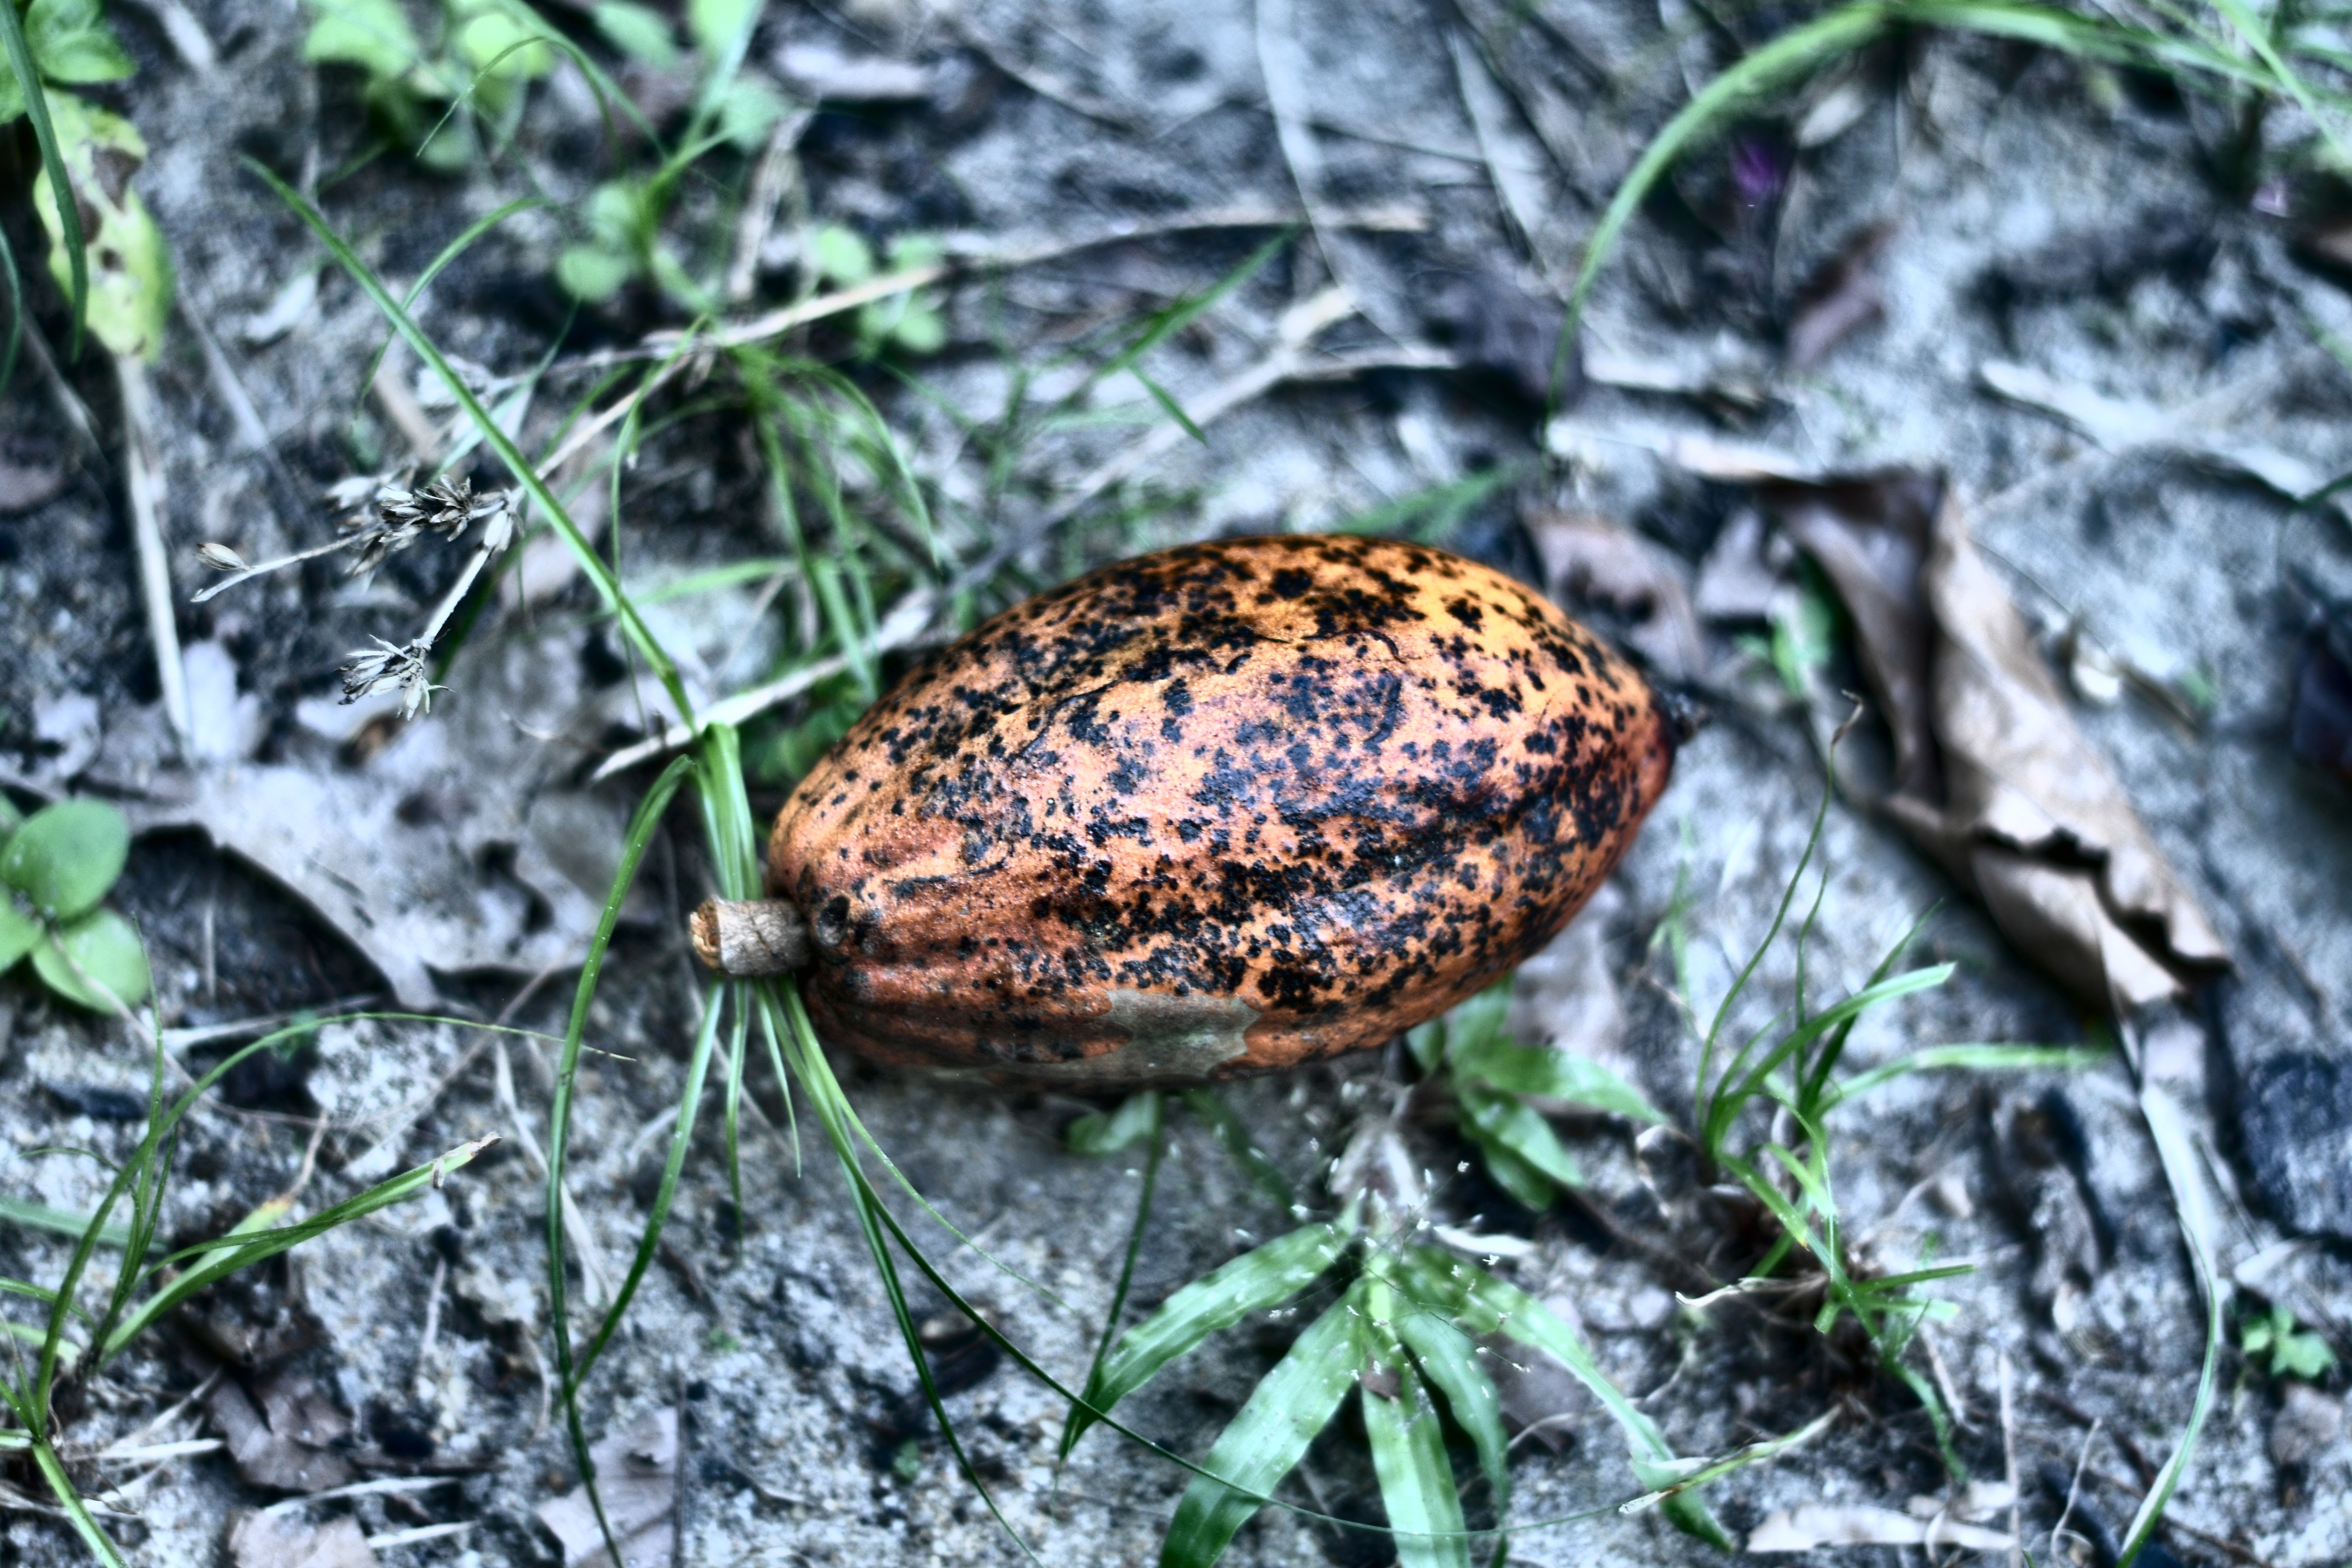
Maturity: mature
Variety: Amelonado